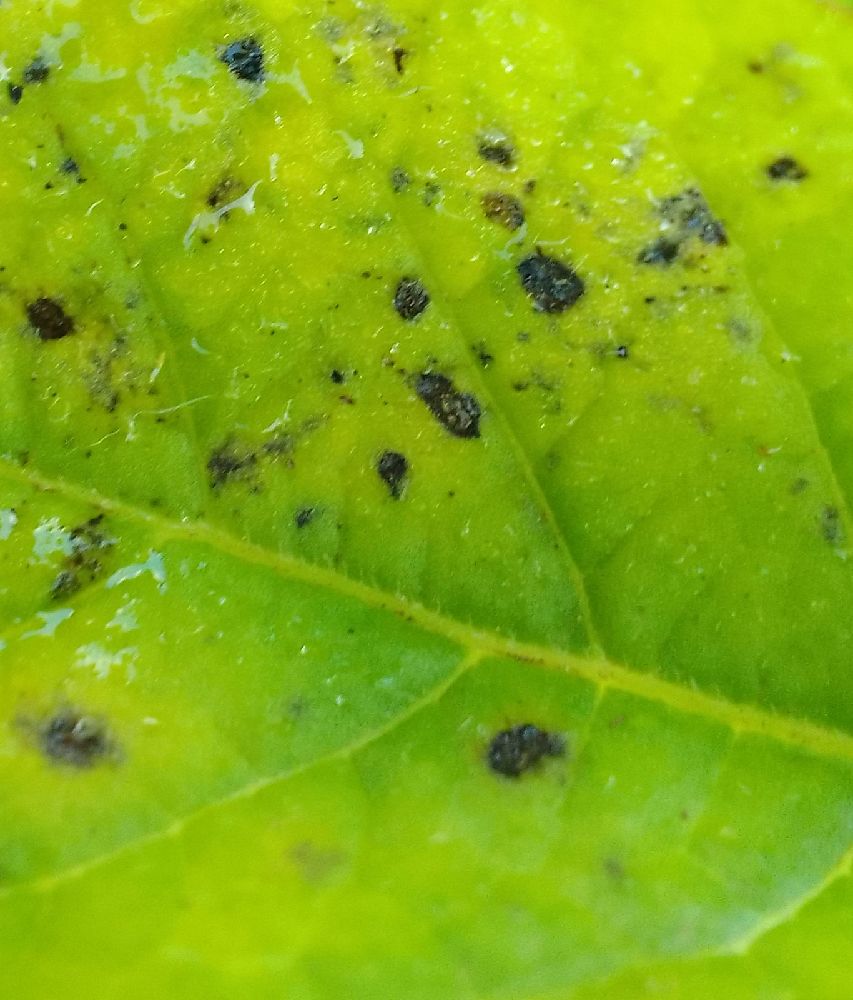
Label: Early blight